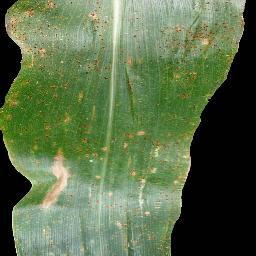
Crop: corn
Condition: (maize)_common_rust